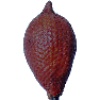
Label: Salak 1